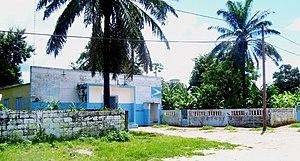
Goudomp, office de la poste
Goudomp est une ville et une commune de Casamance, située sur la rive gauche du fleuve Casamance, dans le sud du pays. C'est le chef-lieu du département de Goudomp dans la région de Sédhiou.